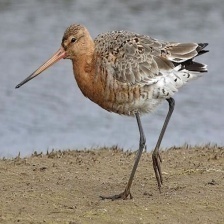
Species: BAR-TAILED GODWIT
Scientific name: LIMOSA LAPPONICA